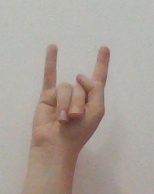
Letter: la